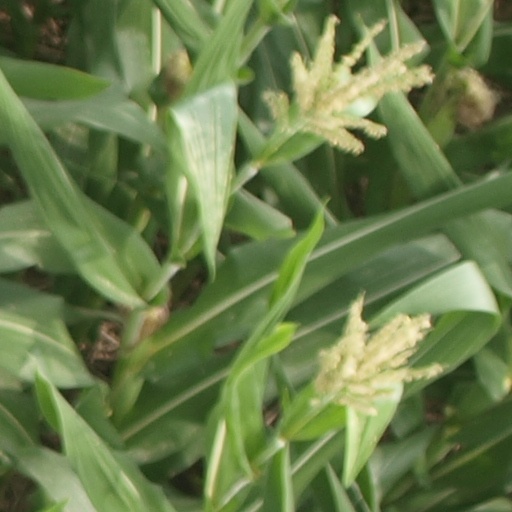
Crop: maize; corn